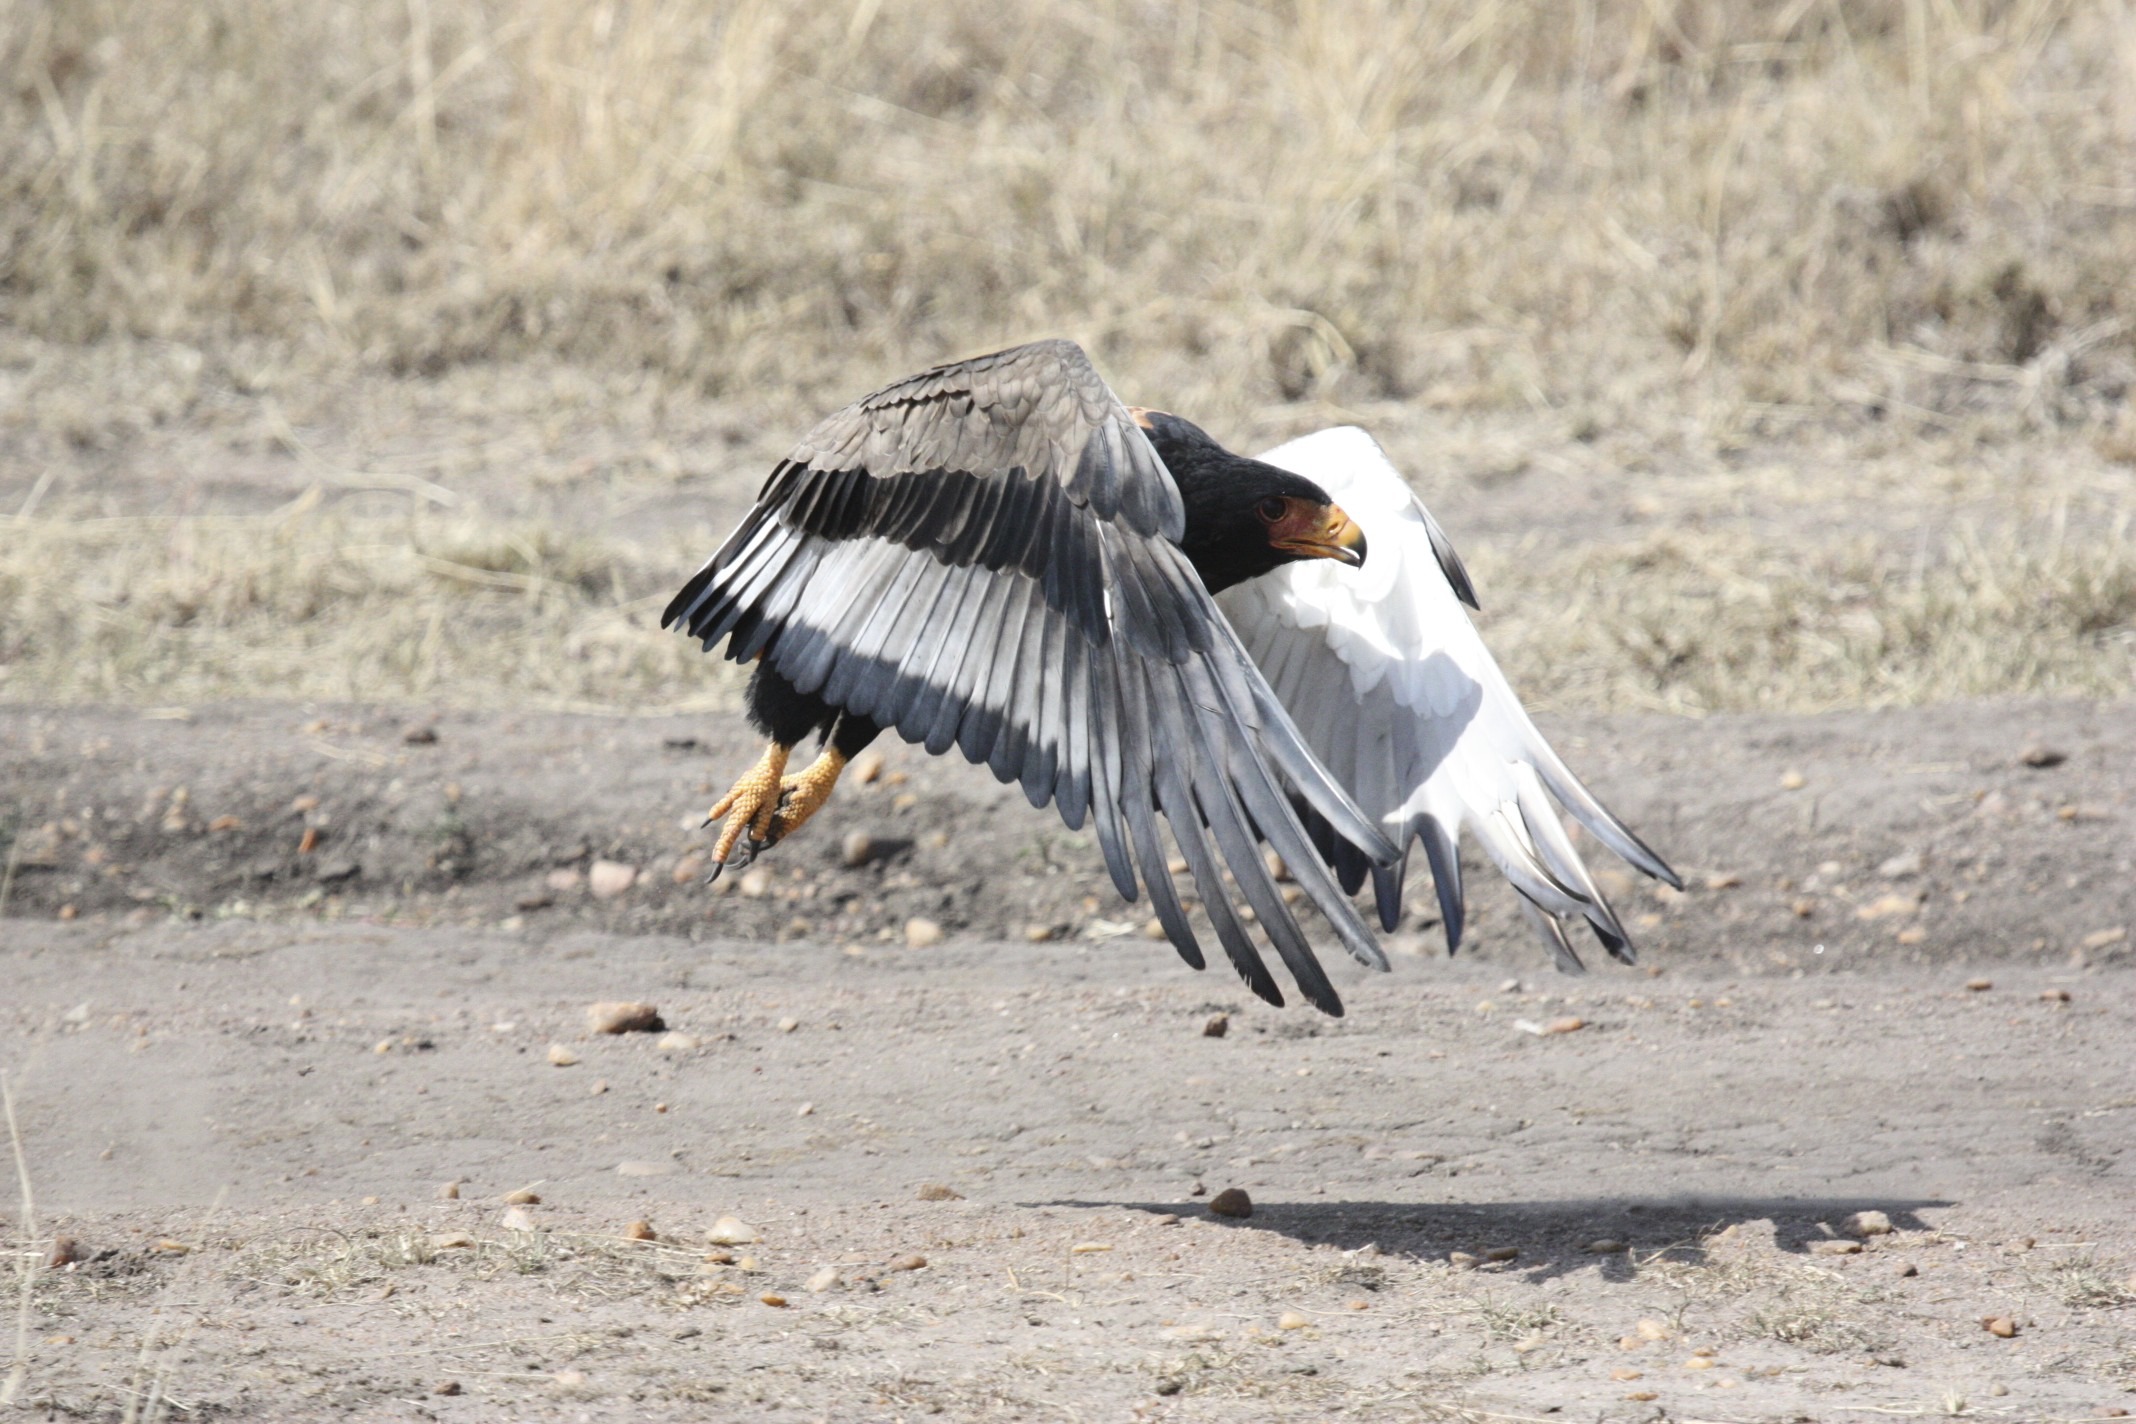
bird, wing, animal, flying, fly, wildlife, beak, africa, eagle, fauna, bird of prey, wild life, birds, savannah, animals, vertebrate, safari, heraldic animal, namibia